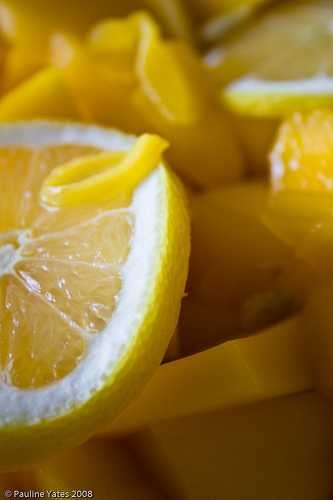
Label: Lemon